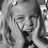
Emotion: surprise